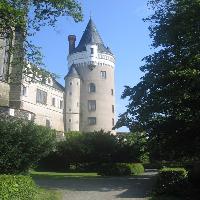
Weather: sun or clear